Stéphane Sarrazin

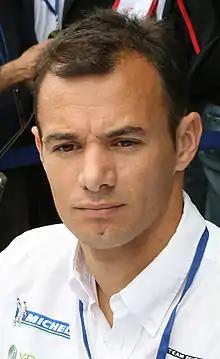
Sarrazin in 2007

Stéphane Jean-Marc Sarrazin (born 2 November 1975) is a French racing and rally driver. He has won races across a number of single-seater, sportscar and rallying disciplines and competitions, was French Formula Renault champion in 1994, and Le Mans Series champion in both 2007 and 2010. Although he has never won the 24 Hours of Le Mans race, he has finished on the podium six times, including four outright second positions. He participated in one Formula One Grand Prix, the 1999 Brazilian Grand Prix, for Minardi as a replacement for Luca Badoer, who had injured his wrist. He suffered a big spin in the race coming up to the start-finish straight on lap 31 and scored no championship points. He also carried out testing duties for the Prost Grand Prix team during the 1999–2001 Formula One seasons and for Toyota Racing in their first season in .